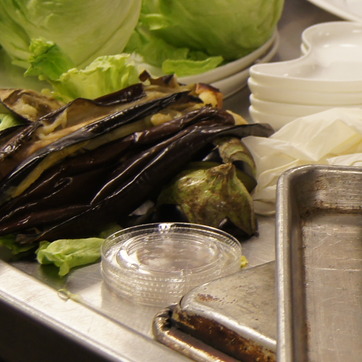
Material: food